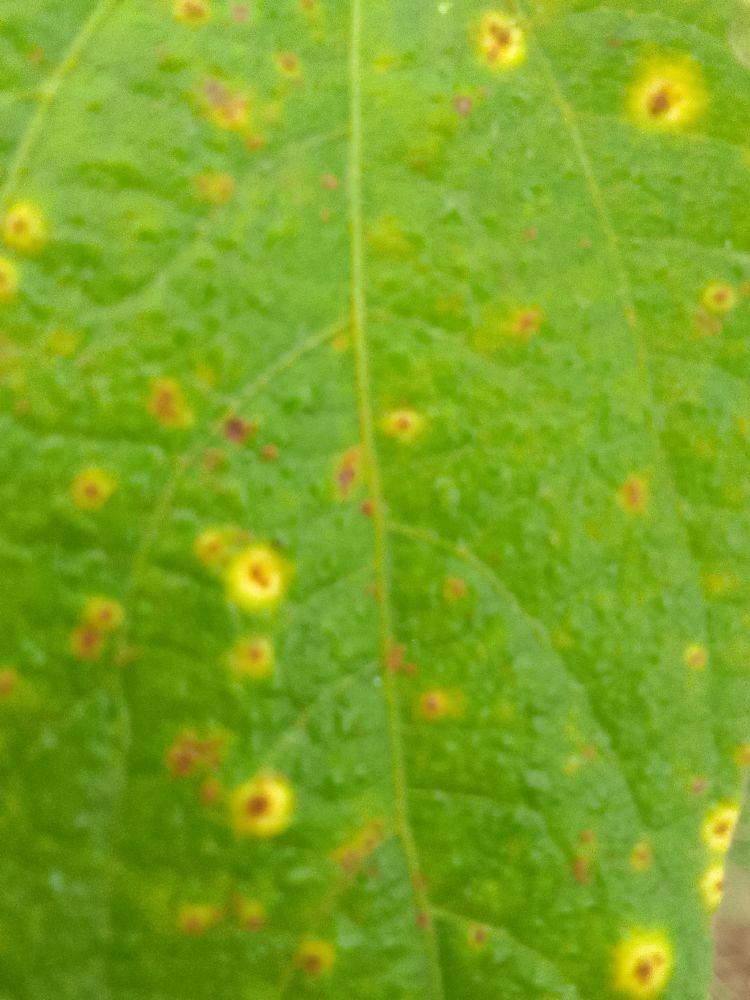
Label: rust